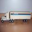
Label: truck